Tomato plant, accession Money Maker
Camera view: horizontal (90 deg, fisheye); turntable rotation: 270 degrees
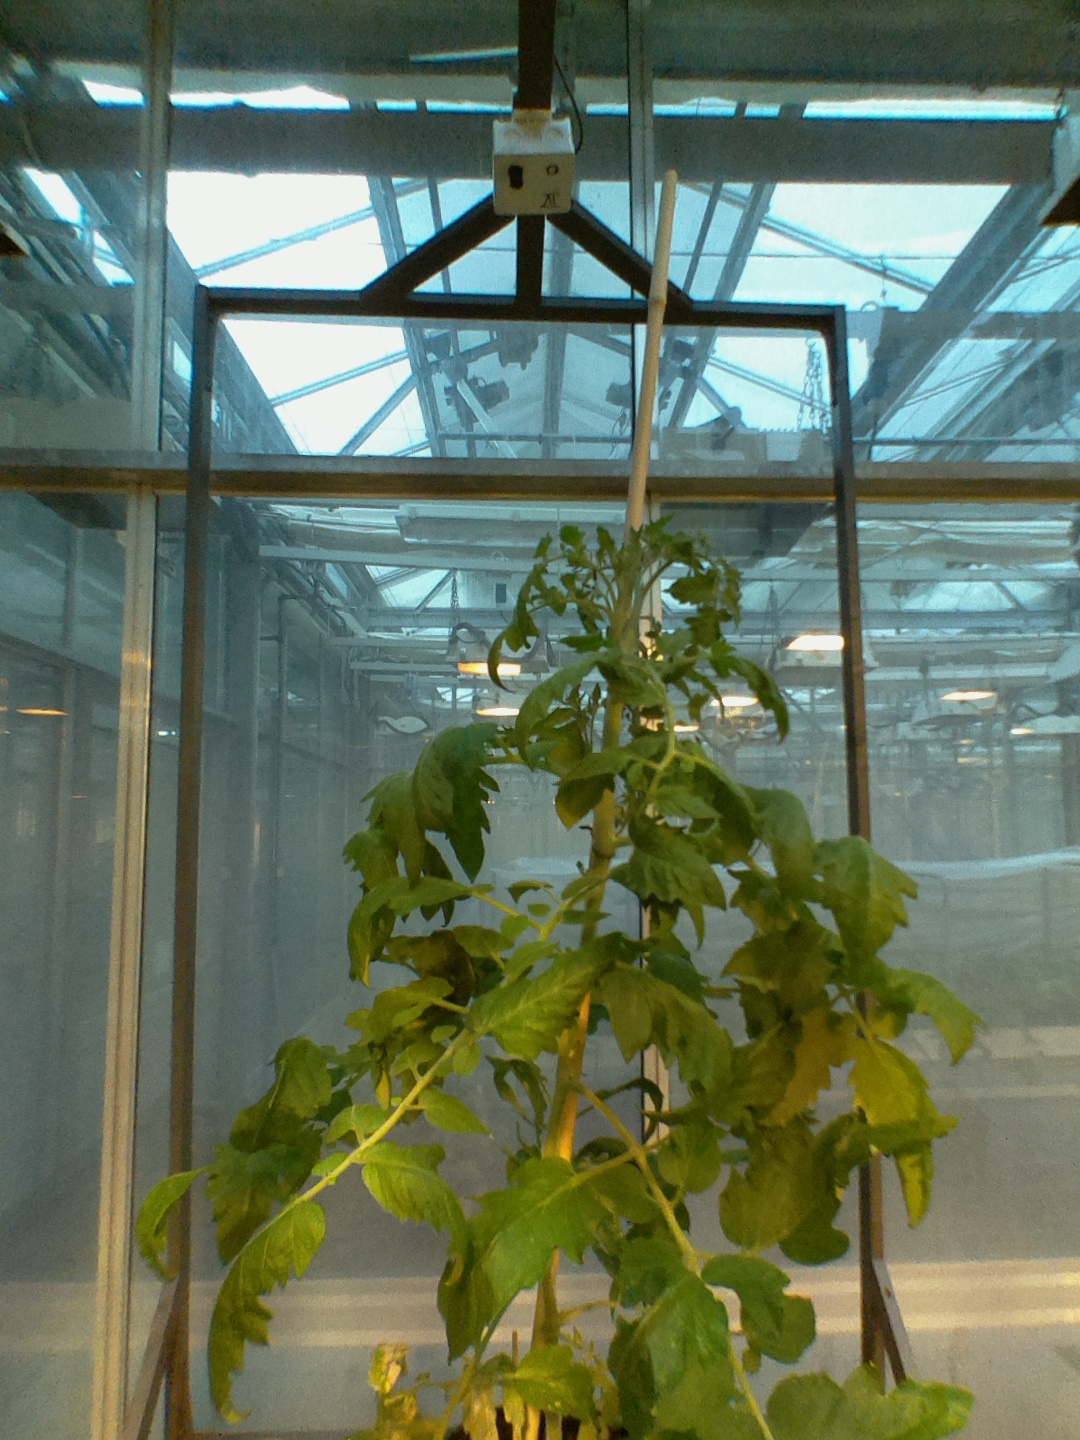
BBCH growth stage 69: End of flowering, 90%-100% of flowers open, more petals falling